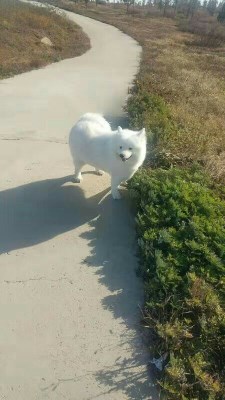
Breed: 2192-n000088-Samoyed